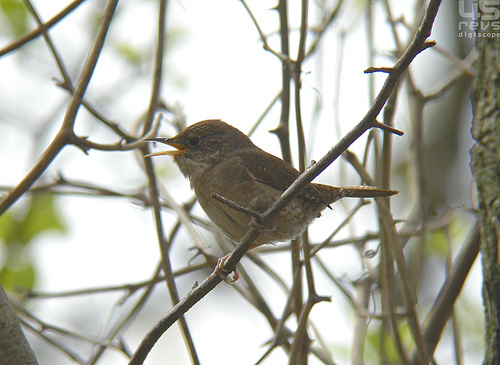
the small bird is light brown and had a sharp pointed bill and small black eyes.
the bird has a black eyering and yellow bill.
a small bird covered in brown feathers, with speckles of white feathers on its rump, wing tips and tail, and a long pointed beak.
this is a small, round dark brown bird with a lighter brown belly and a large head in comparison to its body.
a short, fat, small bird with a relatively long, yellow beak, a light brown body with dark brown wings.
a small brown bird with a darker brown for the head and back and lighter brown for the belly.
this bird has a yellow bill and also a brown wingbar
this small bird has a long, thin beak and brown plumage.
this small bird has a long bill which is black on top and yellow on bottom, and it has grown wings and crown with a lighter throat and belly.
a small bird with a brown coloring a pointed beak.
Species: House Wren